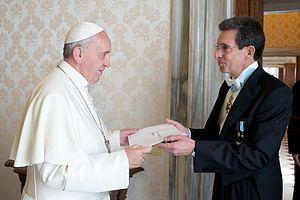
L'ambassaseur Juan Carlos Gamarra Skeels présentant au Pape François ses lettres de créances pour son accréditation comme ambassadeur extraordinaire et plénipotentiaire du Pérou près le Saint-Siège. La cérémonie s'est déroulé au palais pontificale de la Cité du Vatican. Après la cérémonie, l'ambassadeur Gamarra a été recu en audience privée par le cardinal secrétaire d'Etat Tarcisio Bertone